Answer in natural language. Which object is closer to the camera taking this photo, brown square dresser or framed landscape photograph with black wood frame? Choose between the following options: brown square dresser or framed landscape photograph with black wood frame
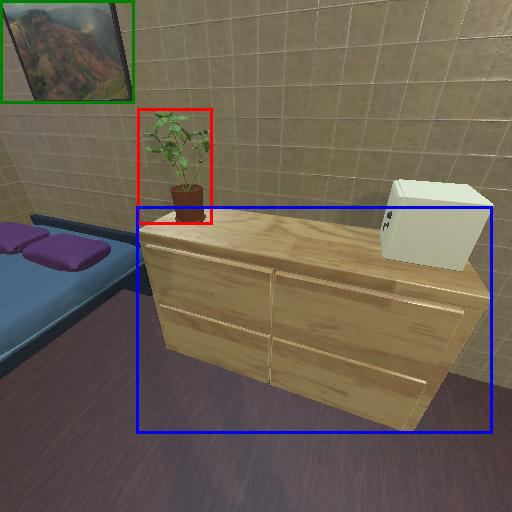
<answer>brown square dresser</answer>